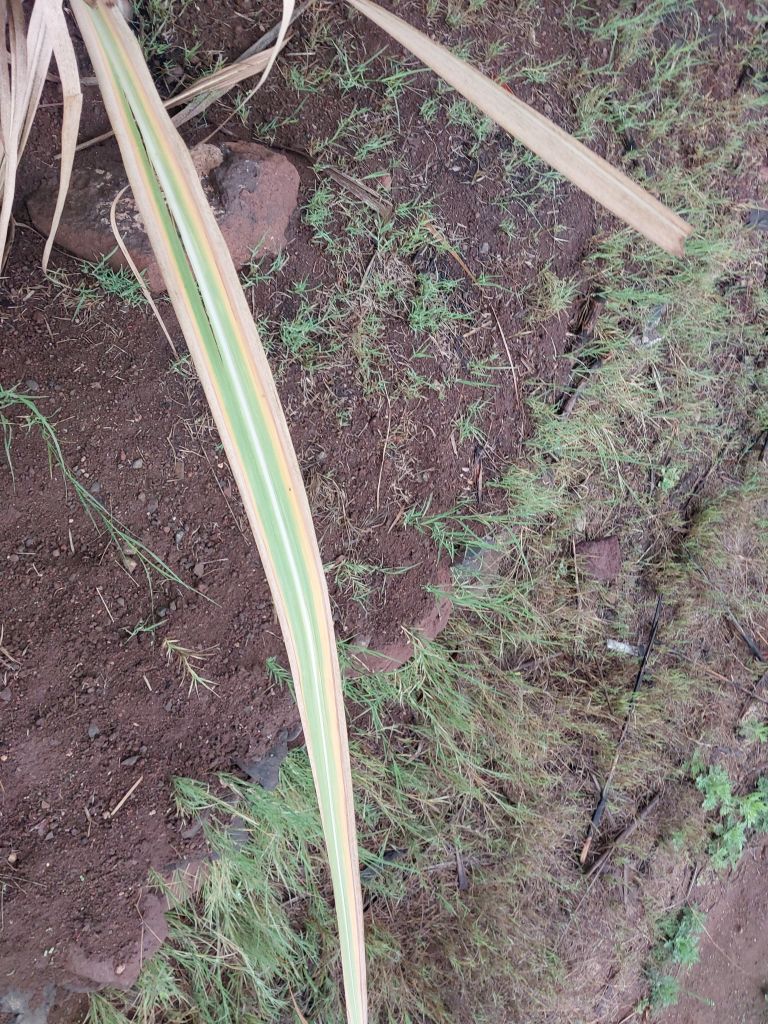
Label: Yellow Leaf